Adam Johnston Fergusson Blair

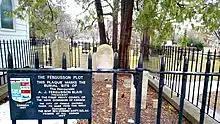
Fergusson's burial site in Burlington, Ontario.

Born in Perthshire, Scotland, the son of Adam Fergusson and his first wife Jemima Johnston Blair, he emigrated to Upper Canada with his family in 1833. He was called to the bar of Upper Canada in 1839 and set up practice in Guelph. He was named a judge in the court for Wellington District in 1842.